Fielding H. Yost

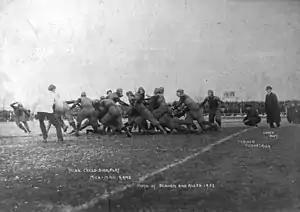
Yost (on the sideline at right) coaching Michigan against Minnesota in 1902

Yost invented the position of linebacker with center Germany Schulz; co-created the first ever bowl game, the 1902 Rose Bowl, with then legendary UM athletic director Charles Baird; invented the fieldhouse concept that bears his name; and supervised the building of the first on-campus building dedicated to intramural sports.